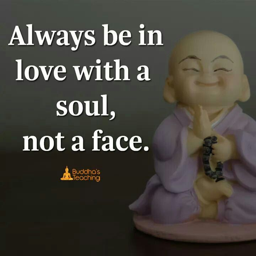
be in love with a soul